Fazlullah (militant leader)

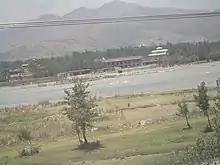
Fazlullah's madrasa at Imam Dherai, Swat. Pakistani security forces bombed and destroyed the compound in early June 2009.

Fazlullah developed a $US2.5 million madrassa with assistance from the Taliban which was used as his base of operations. It was funded by the JEI faction led by Maulana Sami-ul-haq.